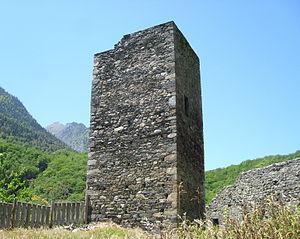
Tour du château de Tramezaygues
Tramezaïgues ou Tramezaygues est une commune française située dans le département des Hautes-Pyrénées, en région Occitanie.
Le château de Tramezaygues est un château fort cité depuis le XIIᵉ siècle, bâti sur un site d'éperon au confluent de la Neste d'Aure et du torrent du Rioumajou, au pied du pic de Tramezaïgues. Il sert de poste de surveillance frontalière jusqu'à la Révolution. Ce château est l'un des derniers vestiges en vallée d'Aure des tours à signaux ou tours de guet, avec la tour de Cadéac.